The Fire Raisers (film)

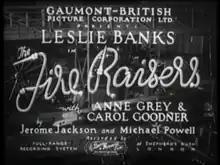
Opening title card

The Fire Raisers is a 1934 British drama film directed by Michael Powell. It was described by Powell as "a sort of Warner Brothers newspaper headline story;" and marked the first of his four films with actor Leslie Banks.